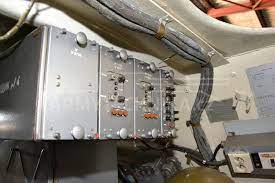
Label: BTR-60